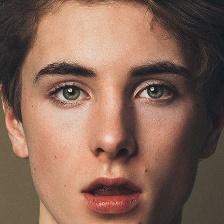
Label: faces